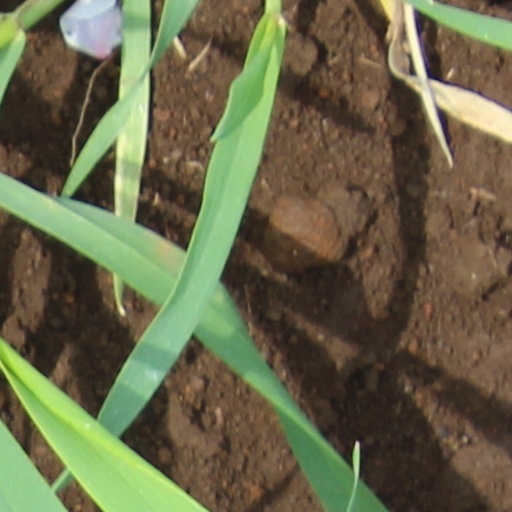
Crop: wheat